Victor von Ebner

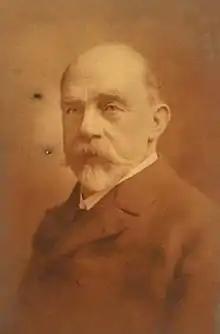

Anton Gilbert Victor von Ebner, Ritter von Rofenstein (February 4, 1842 – March 20, 1925) was an Austrian anatomist and histologist.